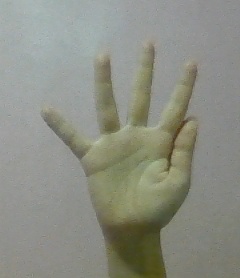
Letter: sheen